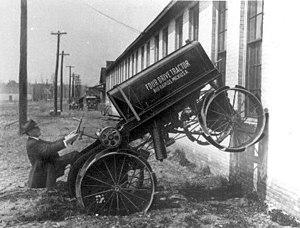
Essai d'un tracteur à l'usine de l'entreprise Fitch four-drive.
Fitch Four Drive est une gamme de tracteurs agricoles du début du XXᵉ siècle, pionnière dans la transmission intégrale. Elle était produite par la société The Four Drive Tractor Company, fondée par l'entrepreneur John H. Fitch en 1915 à Big Rapids dans le Michigan, aux États-Unis.